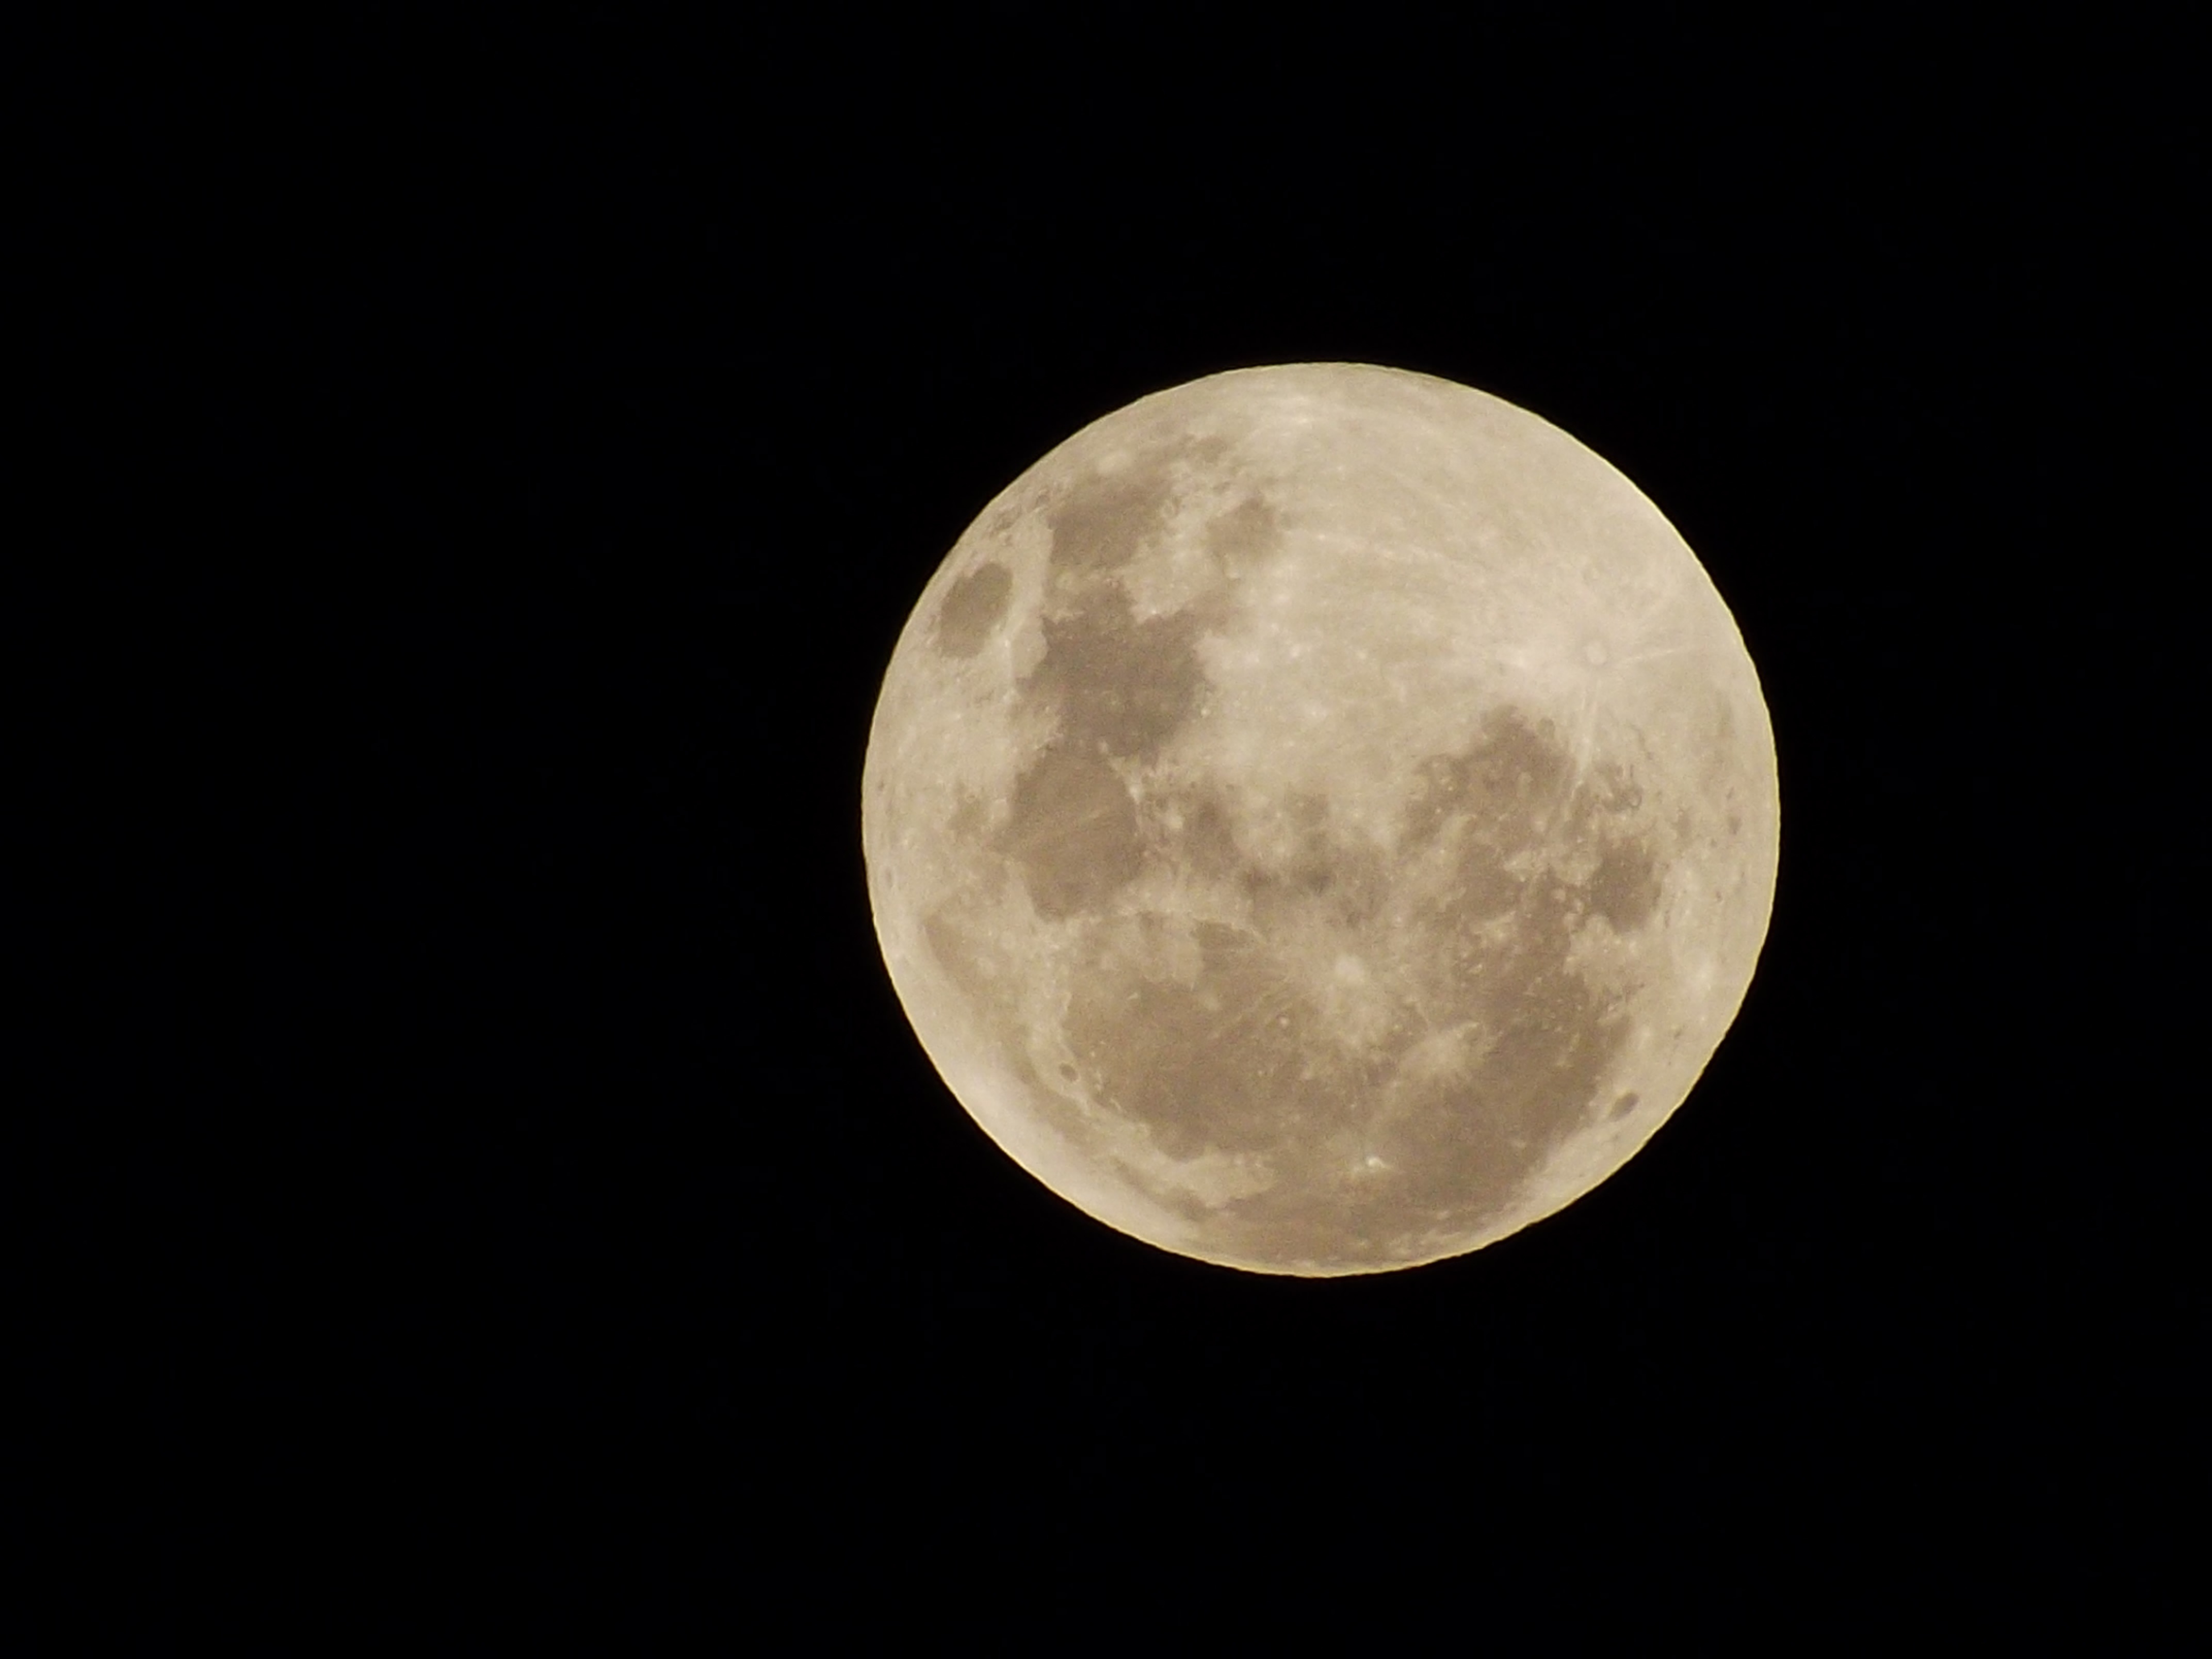
landscape, sky, night, atmosphere, dark, moon, full moon, circle, astronomy, brightness, nocturne, astronomical object, celestial event